University of Hull

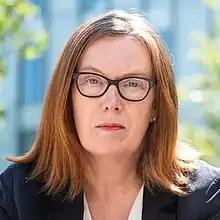
Vaccinologist Dame Sarah Gilbert (PhD, 1986) was the Project Lead on the Oxford–AstraZeneca COVID-19 vaccine

Based in the Calder, Aire and Dearne buildings in the west campus. Allam Medical Building contains mock clinical areas, wards, an operating theatre and a midwifery suite, within a simulated environment.